Samuel Lewis (publisher)

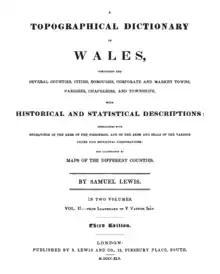
Title page of "A Topographical Dictionary of Wales", volume II, 3rd edition

The work is in two large volumes with a folding map of Wales and separate county maps facing the entry for each individual county.